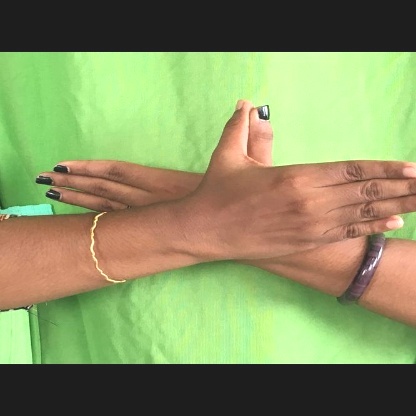
Mudra: Garuda